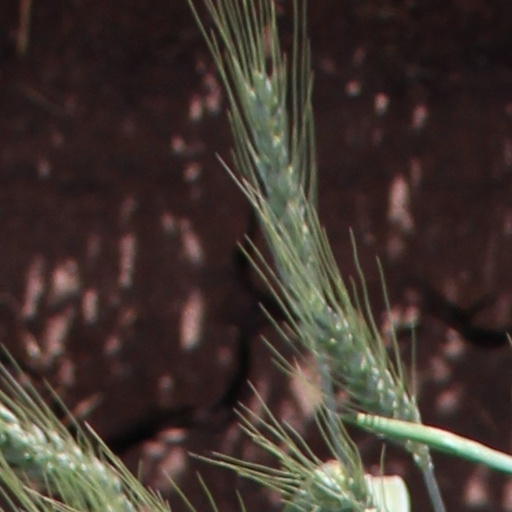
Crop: wheat